Aaj Ki Dhara

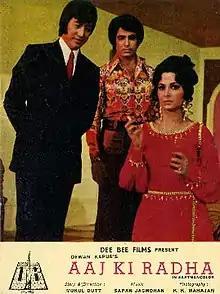

is a 1979 Bollywood film directed by Mukul Dutt. The film features Mahendra Sandhu, Rehana Sultan, Waheeda Rehman, Danny Denzongpa and Ranjeet in the lead roles.